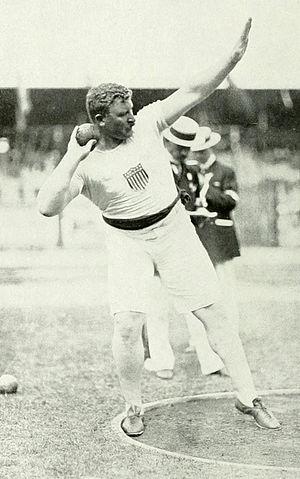
Patrick Francis McDonald est un athlète américain spécialiste du lancer du poids.